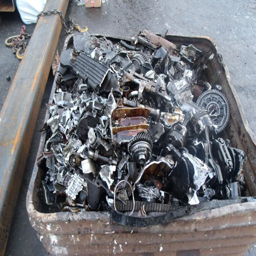
cracked engines from the cracker